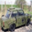
Label: automobile